1st Linlithgowshire Rifle Volunteers

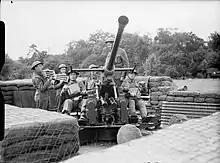
Bofors LAA gun in the UK, June 1940.

By 11 July 1940, at the start of the Battle of Britain, 3 AA Division had some 119 LAA guns (mainly Bofors) defending VPs. Scotland largely escaped air attack during the Battle of Britain, but in September 1940 the "Luftwaffe" shifted to night attacks on Britain's cities (The Blitz). However, even while the Blitz was getting under way there was also an urgent need to reinforce the AA defences of the British bases in Egypt following the entry of Italy into the war. 14th (West Lothian) LAA Rgt, under the command of Lieutenant-Colonel Gerald Eastwood, arrived in Egypt with 39, 40 and 57 LAA Btys on 3 March 1941 and was sent straight to Libya where it joined 4 AA Bde at Tobruk behind the advancing Western Desert Force. (58 LAA Battery had been transferred on 10 July 1940 to 50th Light Anti-Aircraft Regiment, Royal Artillery which remained in AA Command.)